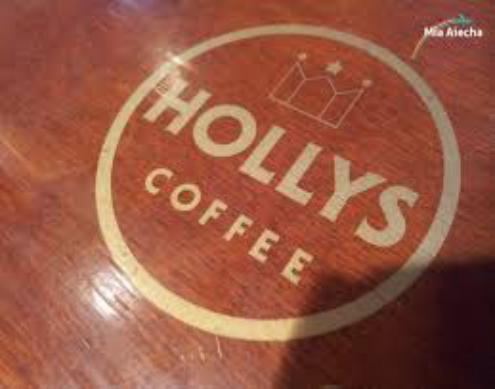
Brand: Hollys Coffee
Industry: Food